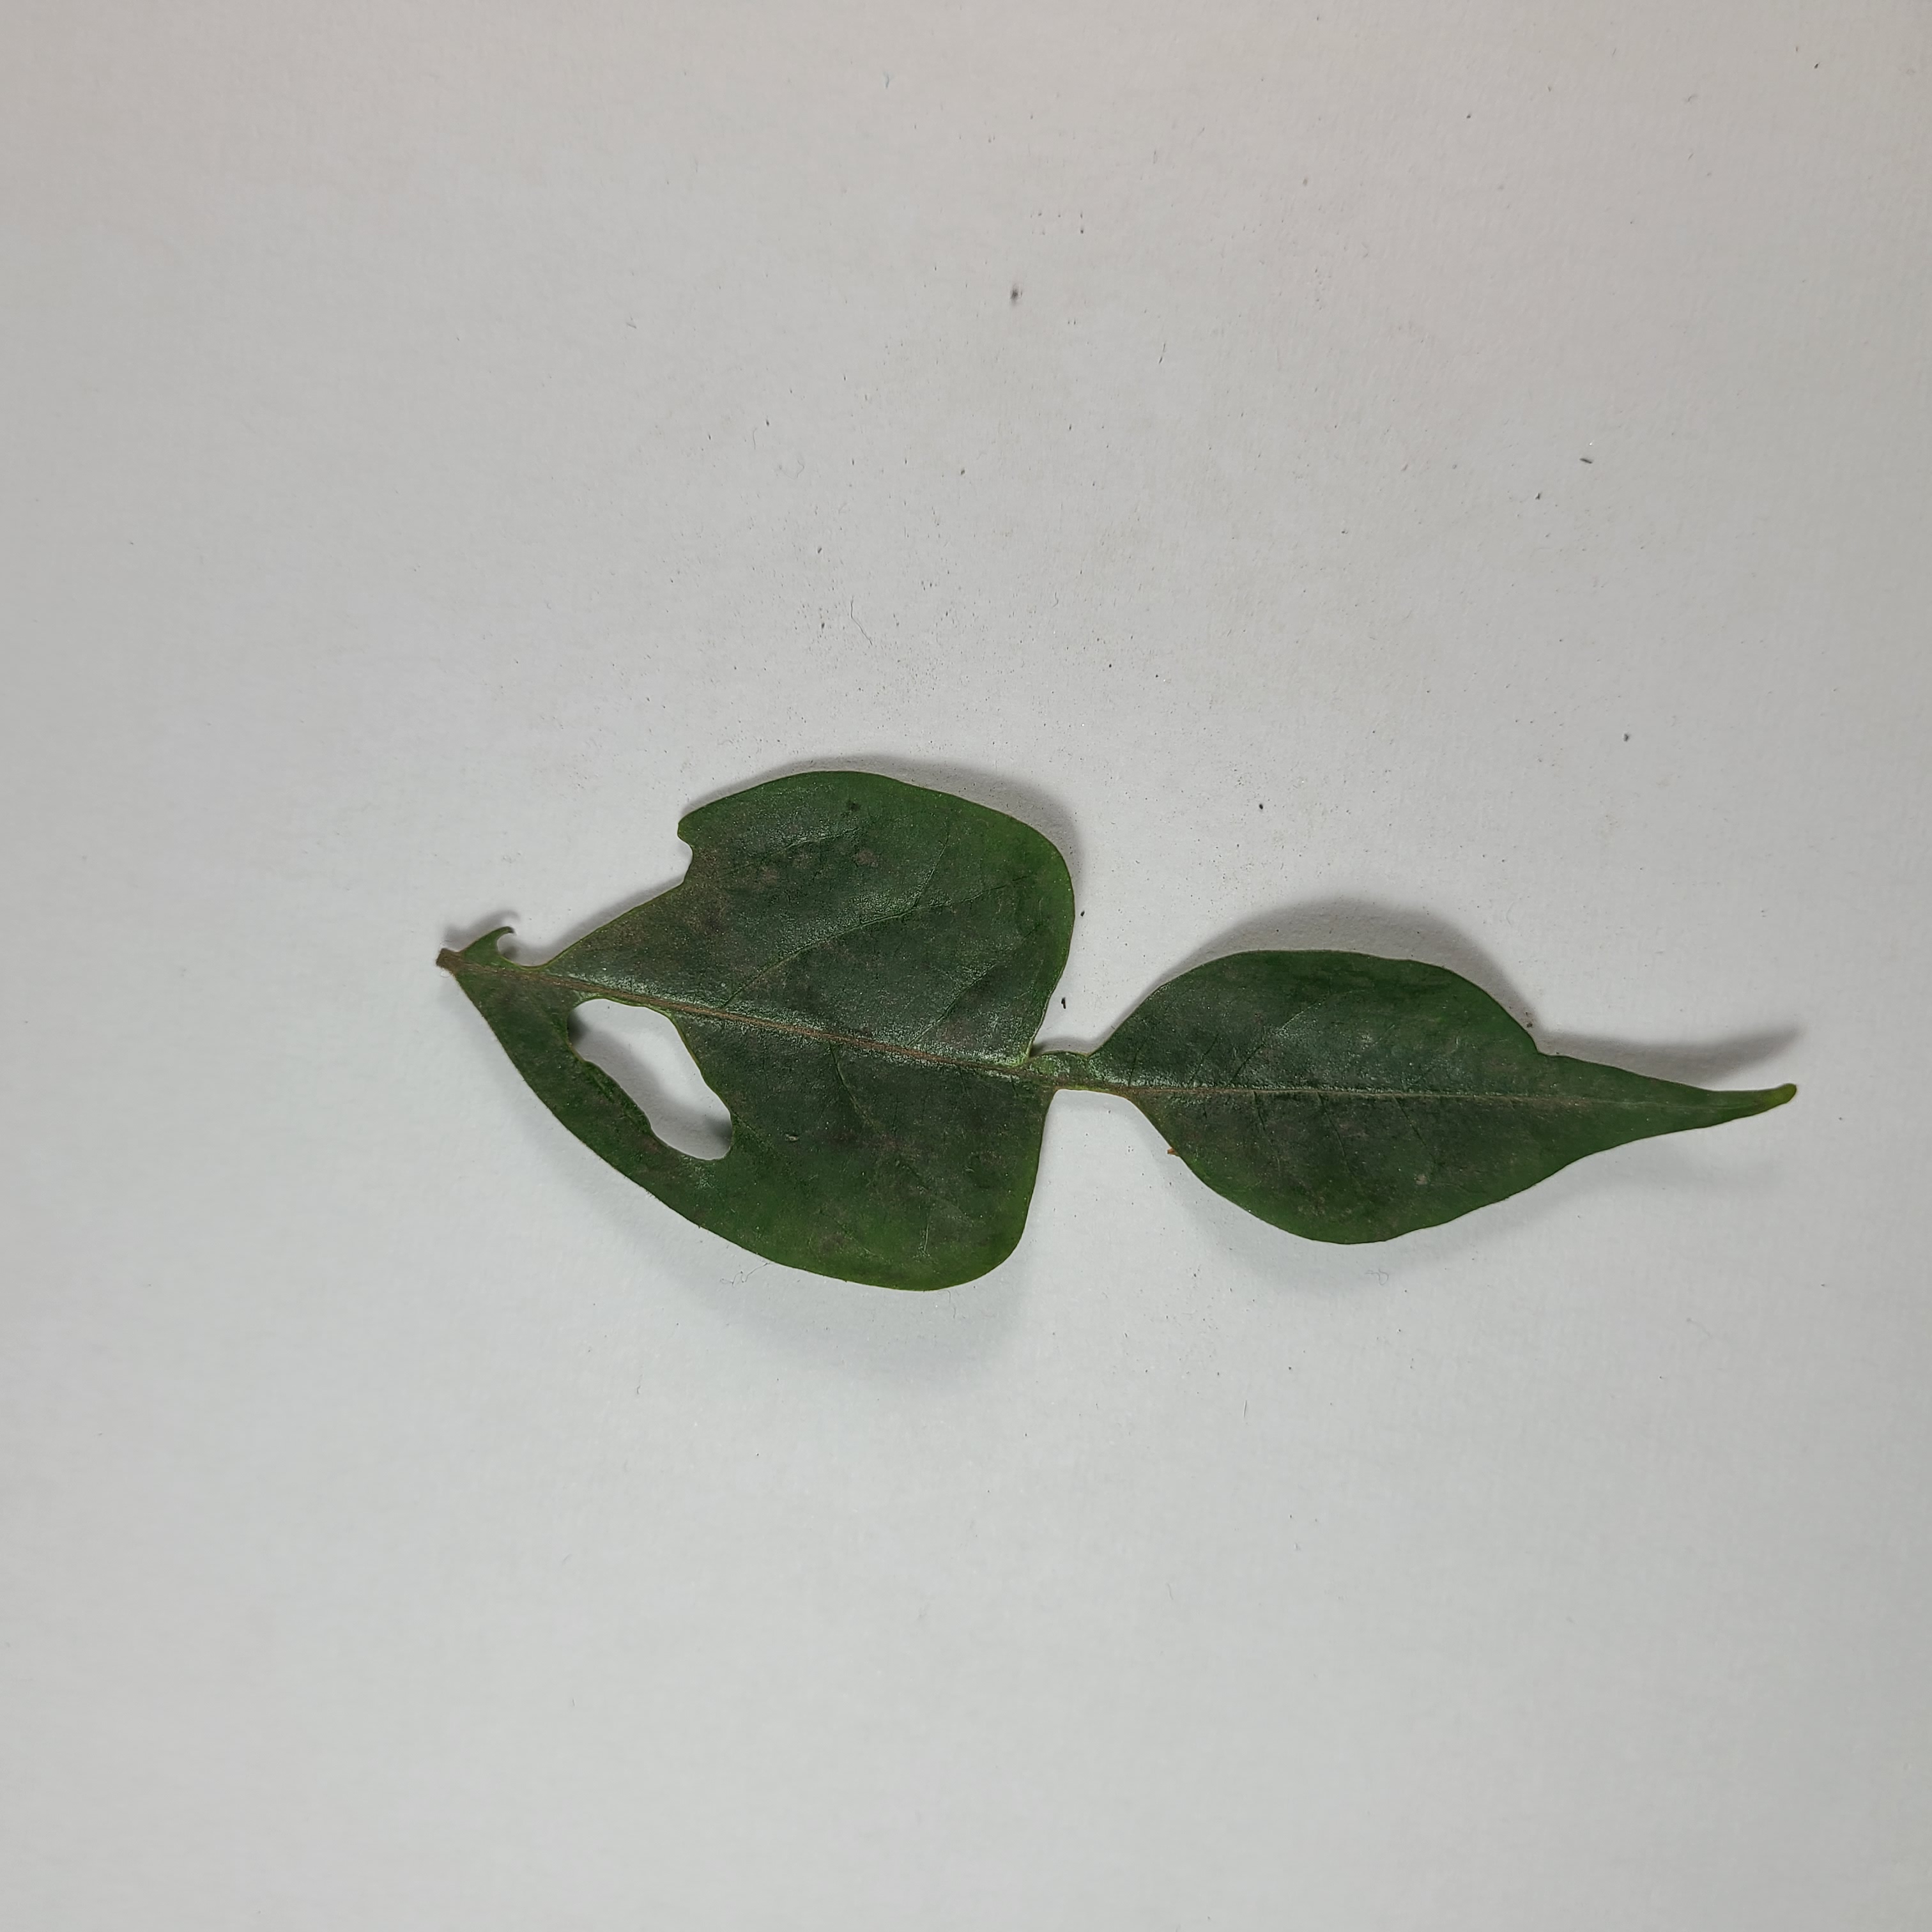
Label: Insect Hole leaves